Translating Beowulf

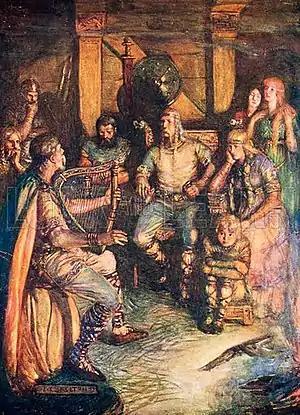
"Beowulf" was traditionally believed to have been composed for performance and chanted by a scop to musical accompaniment. Illustration by Joseph Ratcliffe Skelton,

The difficulty of translating "Beowulf" from its compact, metrical, alliterative form in a single surviving but damaged Old English manuscript into any modern language is considerable, matched by the large number of attempts to make the poem approachable, and the scholarly attention given to the problem.